Basilica of St Giles

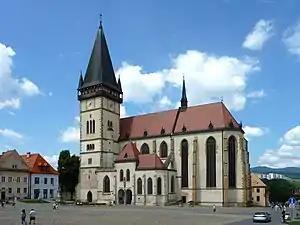
Basilica of St. Giles

Basilica of St Giles in Bardejov, Slovakia, is a Gothic sacral building, which is situated in the northern part of the Town-Hall square (in Slovak Radničné námestie). Bardejov is located in the larger area of town Prešov in the region called Šariš.